List of things named after Rembrandt

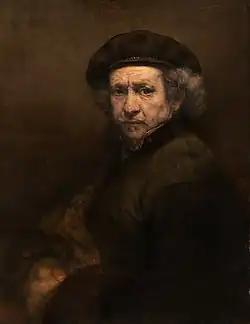
Rembrandt is seen here in his "Self-Portrait with Beret and Turned-Up Collar".

Rembrandt Harmenszoon van Rijn (1606–1669) is one of the most famous artists in history.